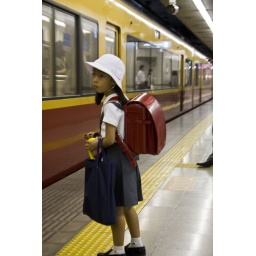
This girl was waiting for the train in the Keihan station, so I got a shot....